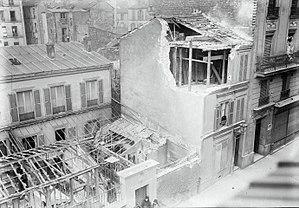
Rue Liancourt, Paris XIVe arrondissement, dégâts dûs aux bombardements à longue portée des 23-24 mars 1918, photographie de presse, Agence Rol.De gauche à droite: n° 22 (touché le 23 mars 1918, à 10h30, n° 20 et n° 18 (qui subsiste en 2018) - Cf. Liste des points de chute des obus lancés sur Paris ... du 23 mars 1918 au 9 août de la même année où figure le 22 rue Liancourt.
Cet article recense les bombardements aériens et d'artillerie lourde à grande puissance sur Paris et sa banlieue durant la Première Guerre mondiale.
La rue Liancourt est une voie située dans les quartiers du Petit-Montrouge et de Plaisance du 14ᵉ arrondissement de Paris.